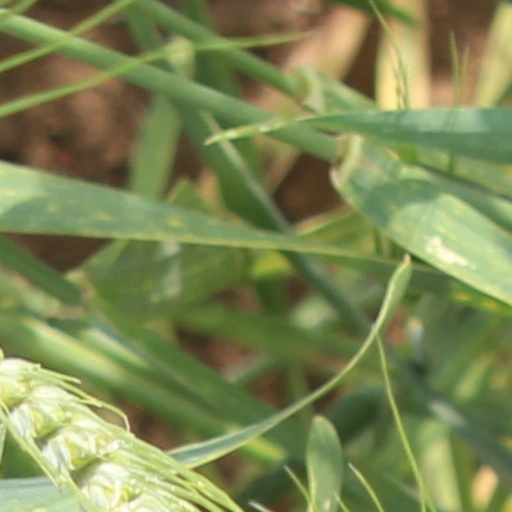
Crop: wheat